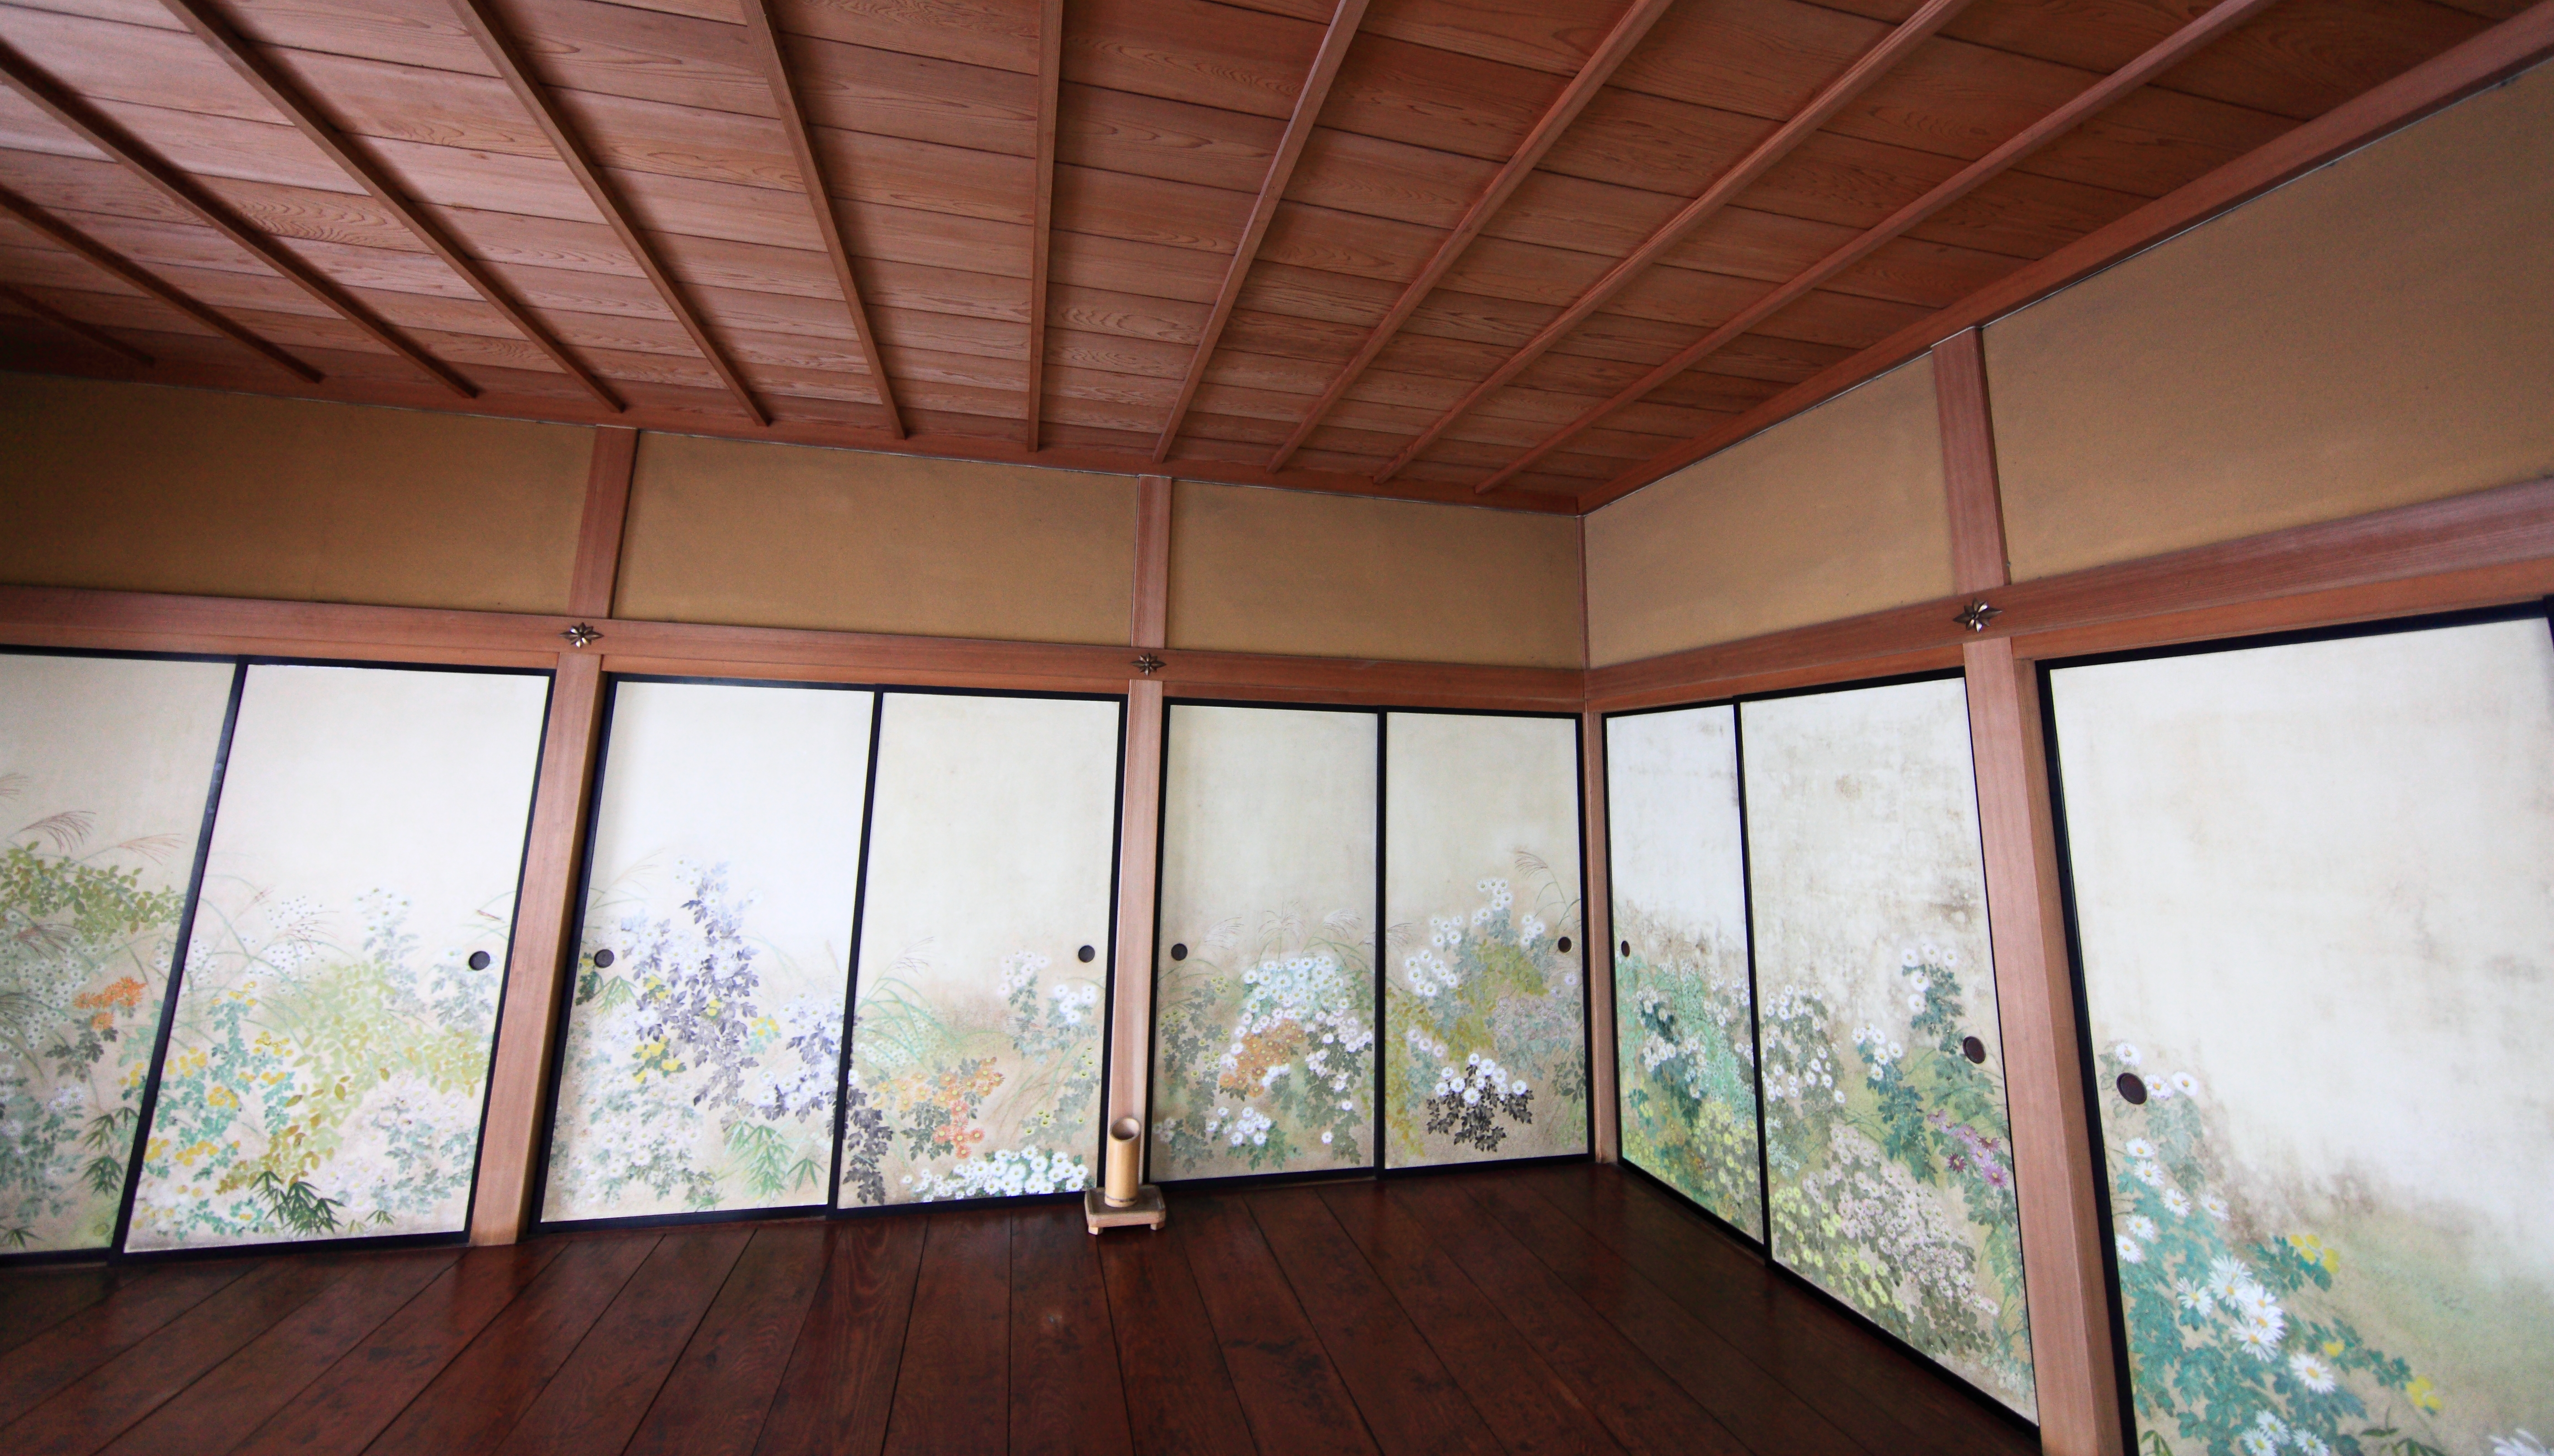
architecture, wood, house, floor, interior, window, old, home, wall, ceiling, high, ancient, residence, property, room, interior design, design, japanese, 5d, style, hires, estate, markii, traditional, hi, res, resolution, sliding, partition, kairakuen, ibarakiken, mitoshi, real estate, daylighting, window covering